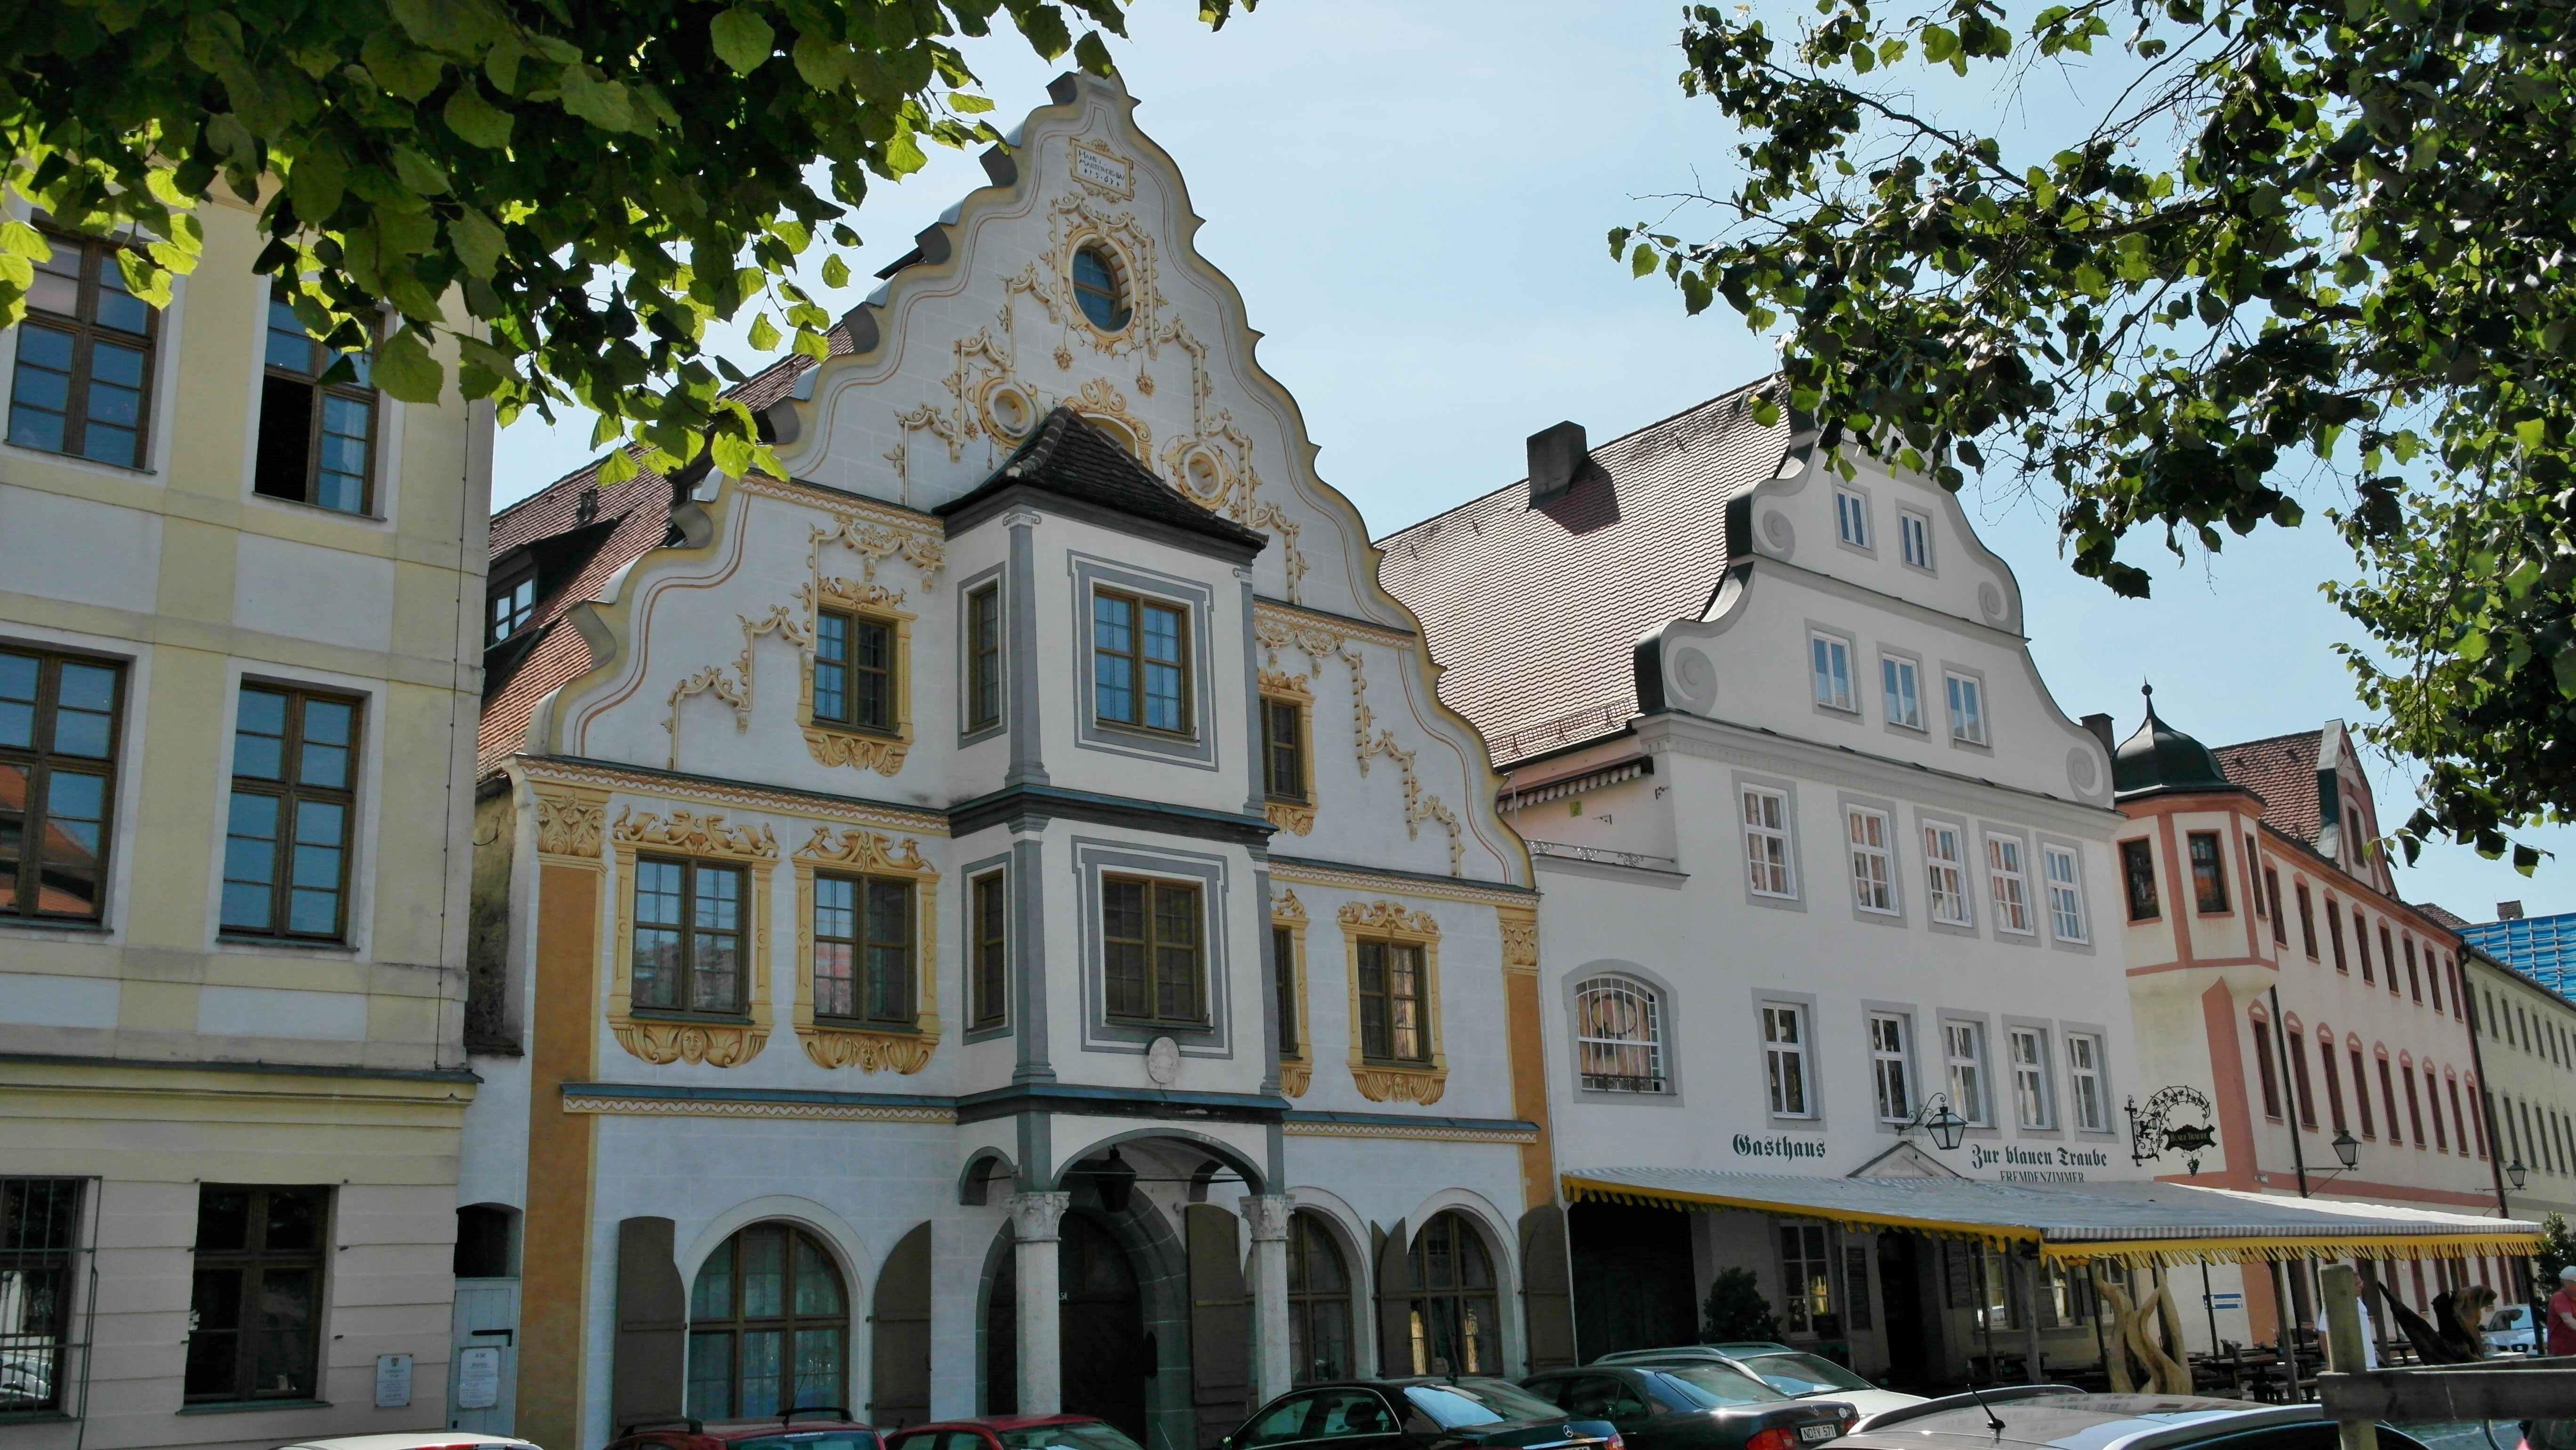
architecture, street, mansion, house, window, town, building, city, river, downtown, plaza, facade, tourism, medieval architecture, danube, town square, bavaria, metropolis, neighbourhood, real estate, classical architecture, neuburg on the danube, mixed use, historic house